Floyd Van Nest Schultz

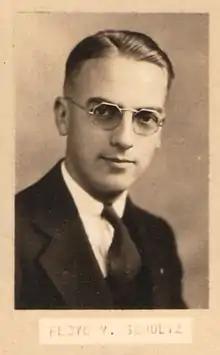
Photo of Dr. Floyd Van Nest Schultz taken In 1932

Floyd Van Nest Schultz (November 7, 1910 – June 18, 1986) was an American educator and electrical engineeringsScientist responsible for pioneering work in Radar and Radio. He received his Bachelor of Science in Electrical Engineering (6/1932), Masters of Science (9/1939) and PhD (6/1950) from University of Michigan, Ann Arbor. He was a professor of electrical engineering at University of Tennessee and Purdue University, was elected to the honorary societies: Tau Beta Pi, Eta Kappa Nu, Phi Kappa Phi, and Phi Eta Sigma and the Honorary Committee, and played flute in the University of Michigan Symphony Orchestra.